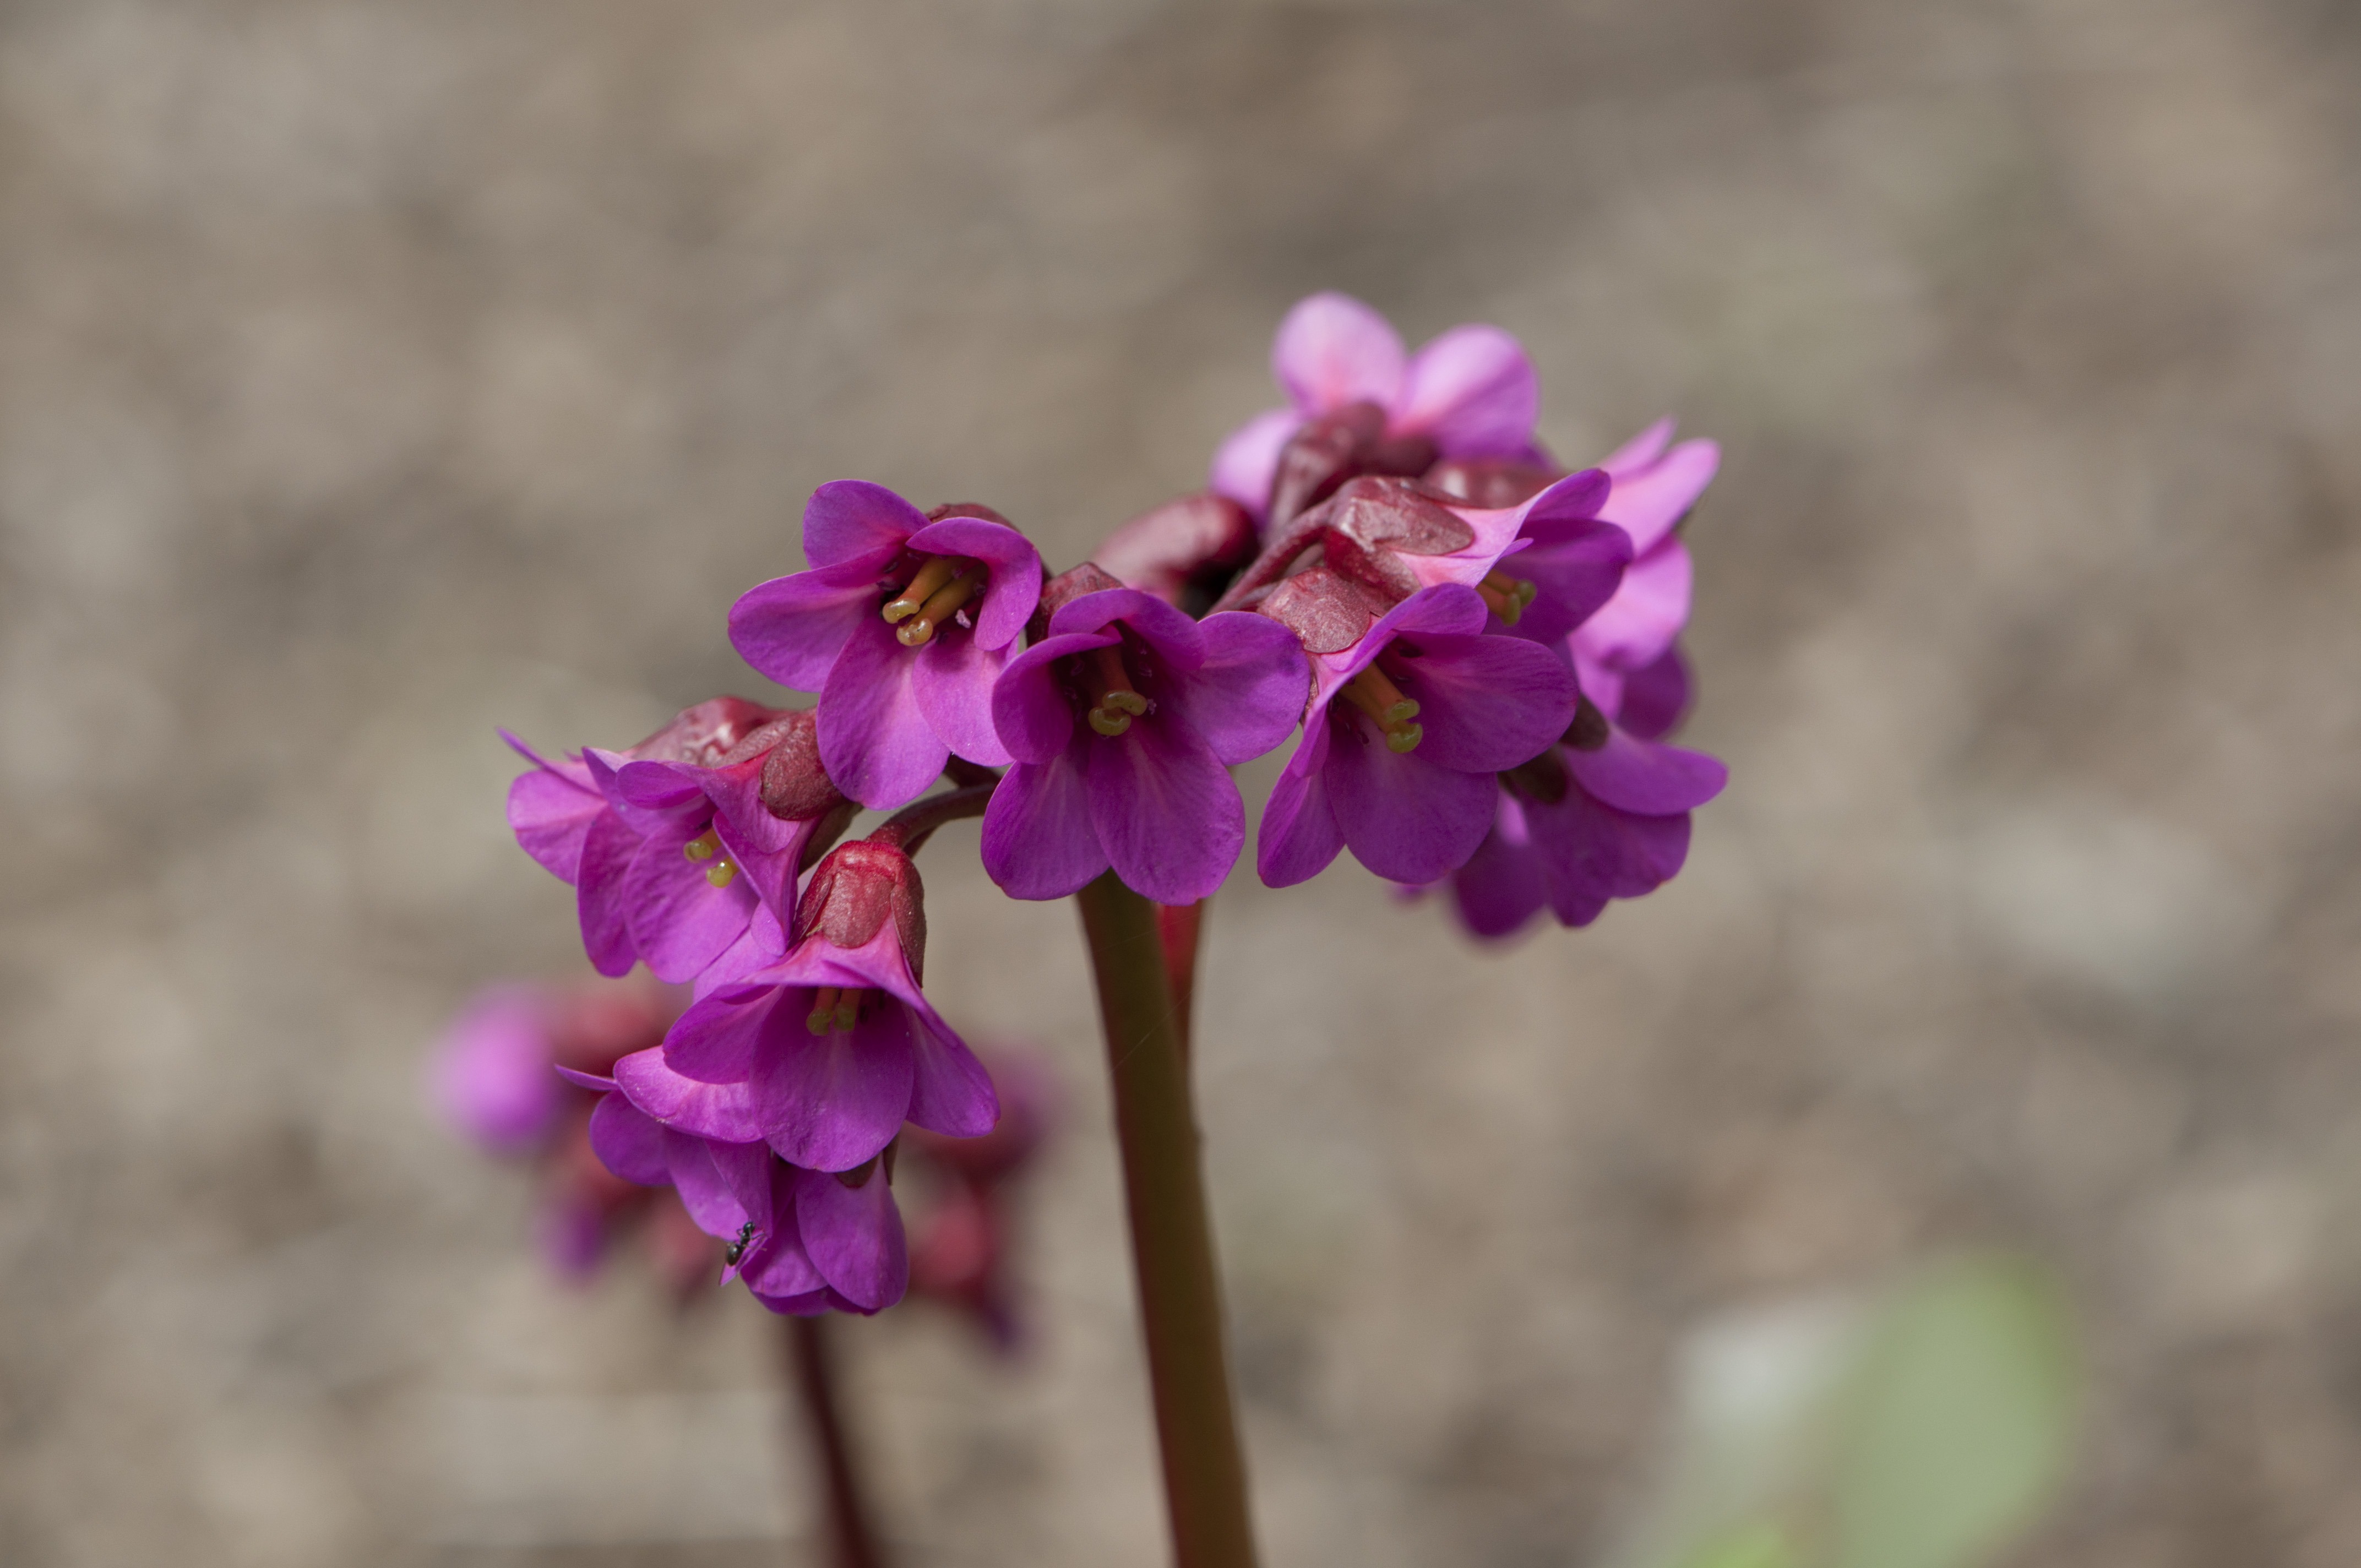
blossom, plant, stem, leaf, flower, petal, bloom, floral, environment, herb, natural, botany, agriculture, flora, botanical, orchid, wildflower, outdoors, vegetation, horticulture, organic, macro photography, flowering plant, land plant